The Biblical Recorder

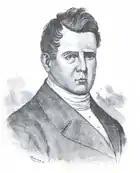
Thomas Meredith (1795-1850), founder and first editor

The newspaper was founded in 1833 by Thomas Meredith, a prominent Southern Baptist leader in North Carolina.